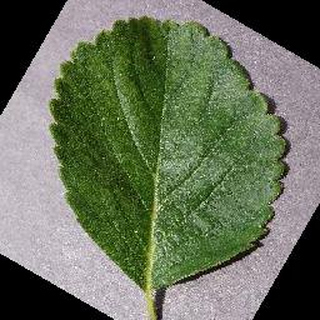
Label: healthy_strawberry